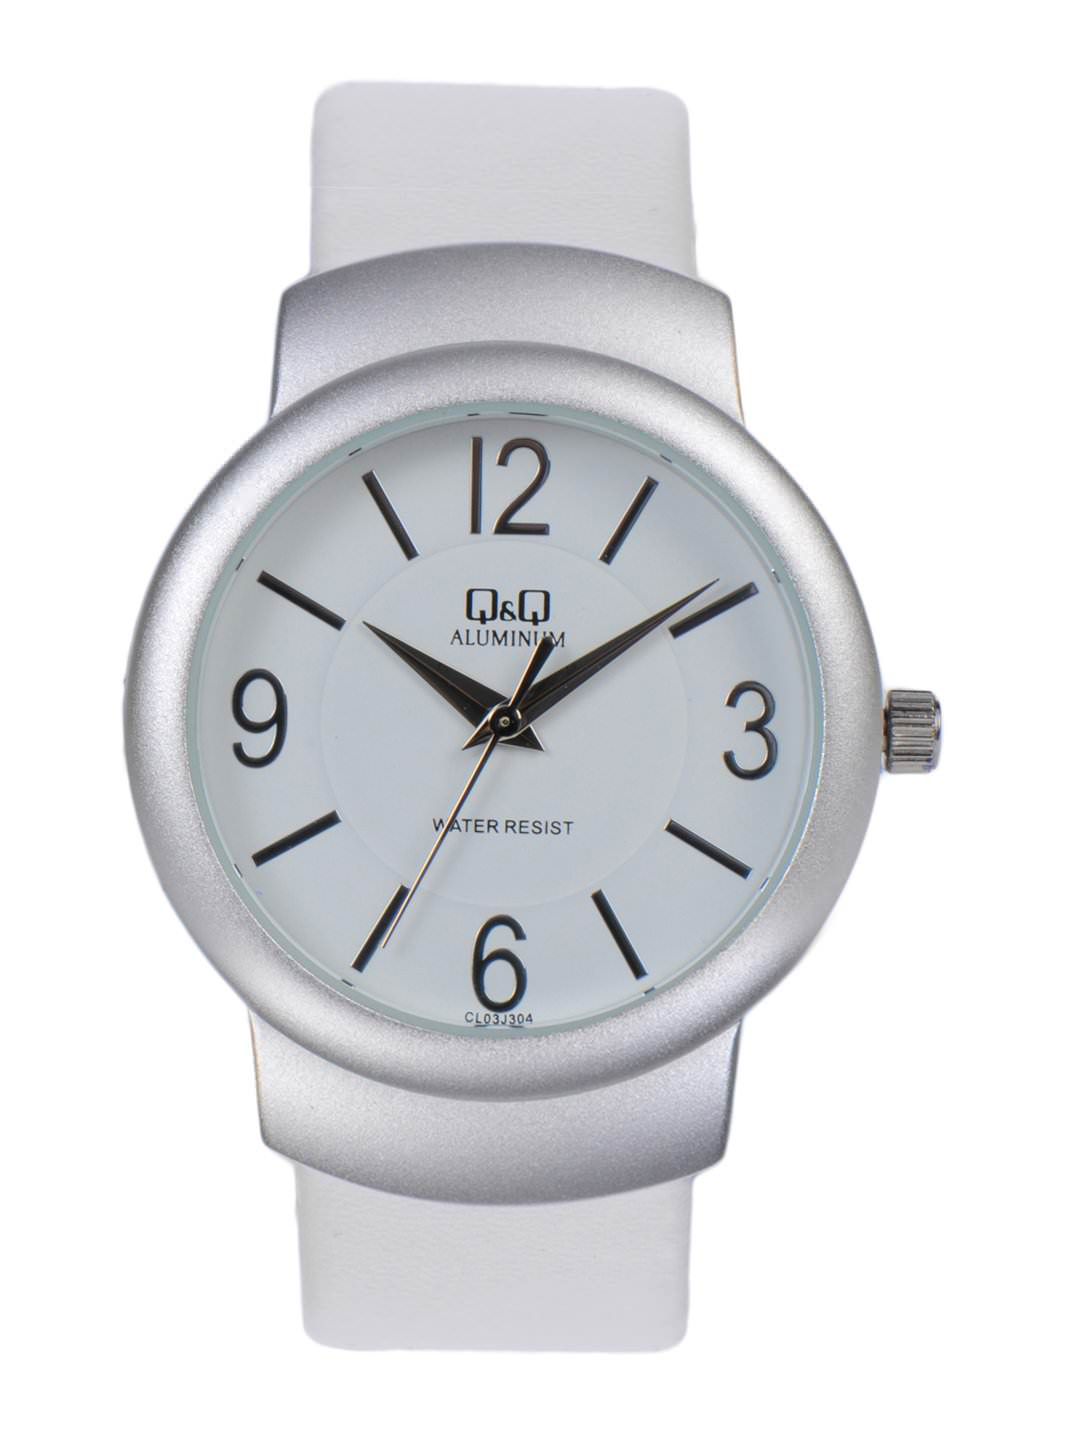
Q&Q Women White Dial Watch
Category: Accessories / Watches / Watches
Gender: Women
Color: White
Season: Winter 2016
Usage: Casual